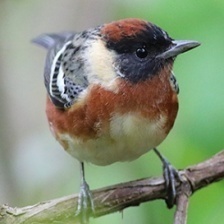
Species: BAY-BREASTED WARBLER
Scientific name: SETOPHAGA CASTANEA